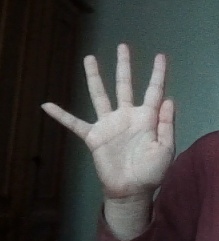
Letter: sheen